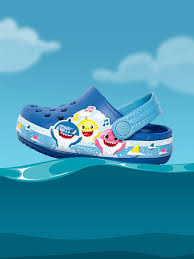
Label: Clog